Trelan

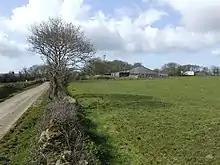
Barn at Lower Trelan

Trelan is a hamlet in the parish of St Keverne in Cornwall, England, United Kingdom, on the eastern borders of Goonhilly Downs.